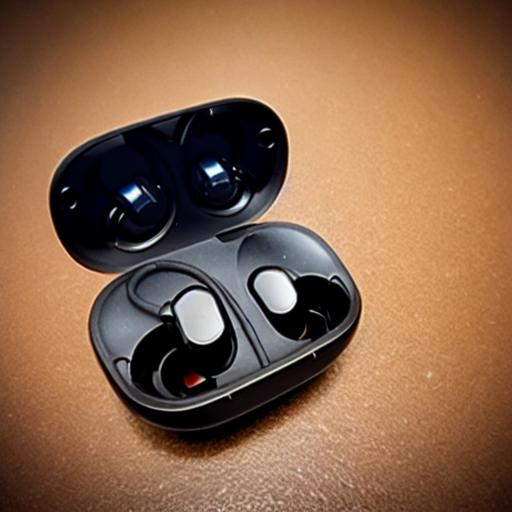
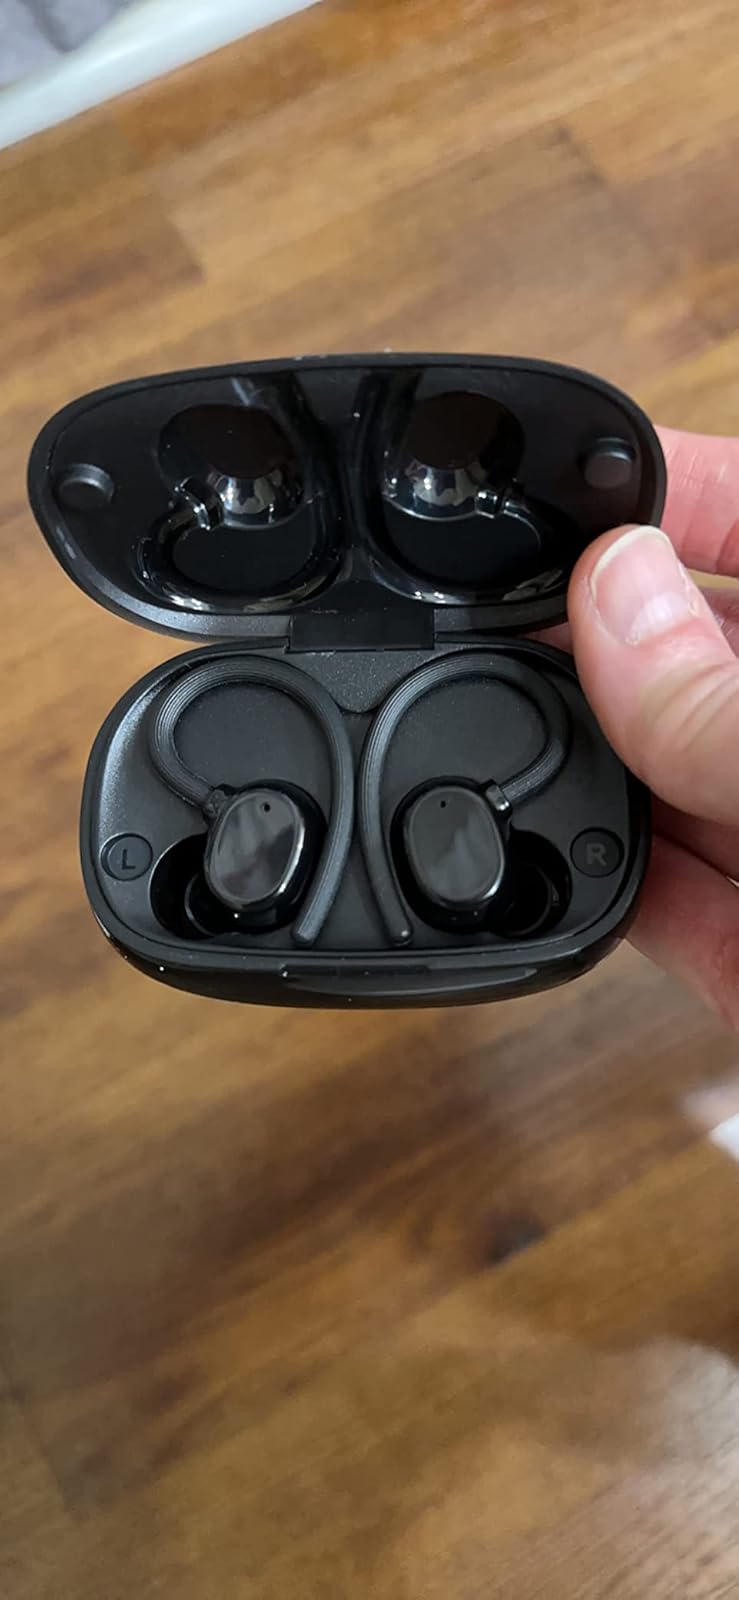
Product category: earbuds
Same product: no